Akeem Dent

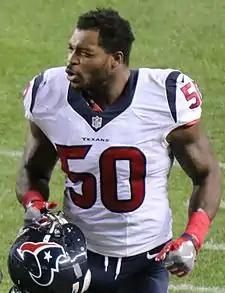
Dent with the Houston Texans in 2016

Akeem Dent (born September 24, 1987) is an American former professional football player who was a linebacker in the National Football League (NFL). He was selected by the Atlanta Falcons in the third round of the 2011 NFL draft. He played college football for the Georgia Bulldogs. He also played for the Houston Texans.